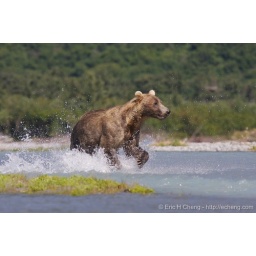
A hulking male kodiak grizzly bear (Ursos arctos middendorffi) named Pythagoreas hunts in a river at Kukak Bay